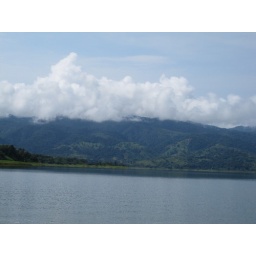
Mountains reflected on water with clouds in the sky